Hiroshima Port Station

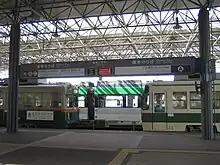
A view from the station entrance

Hiroshima Port Station is a Hiroden terminal station on Hiroden Ujina Line, located in Ujinakaigan 1-chome, Minami-ku, Hiroshima.